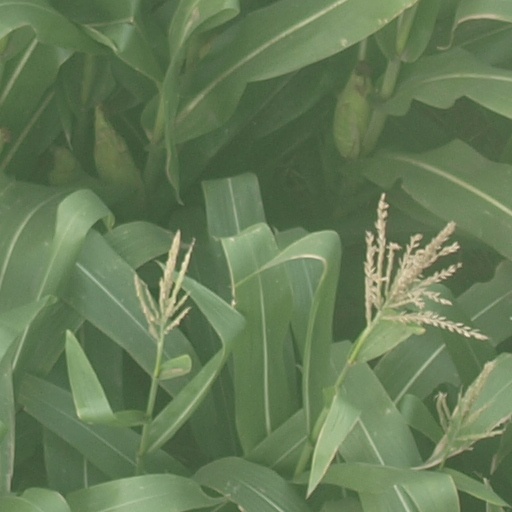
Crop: maize; corn